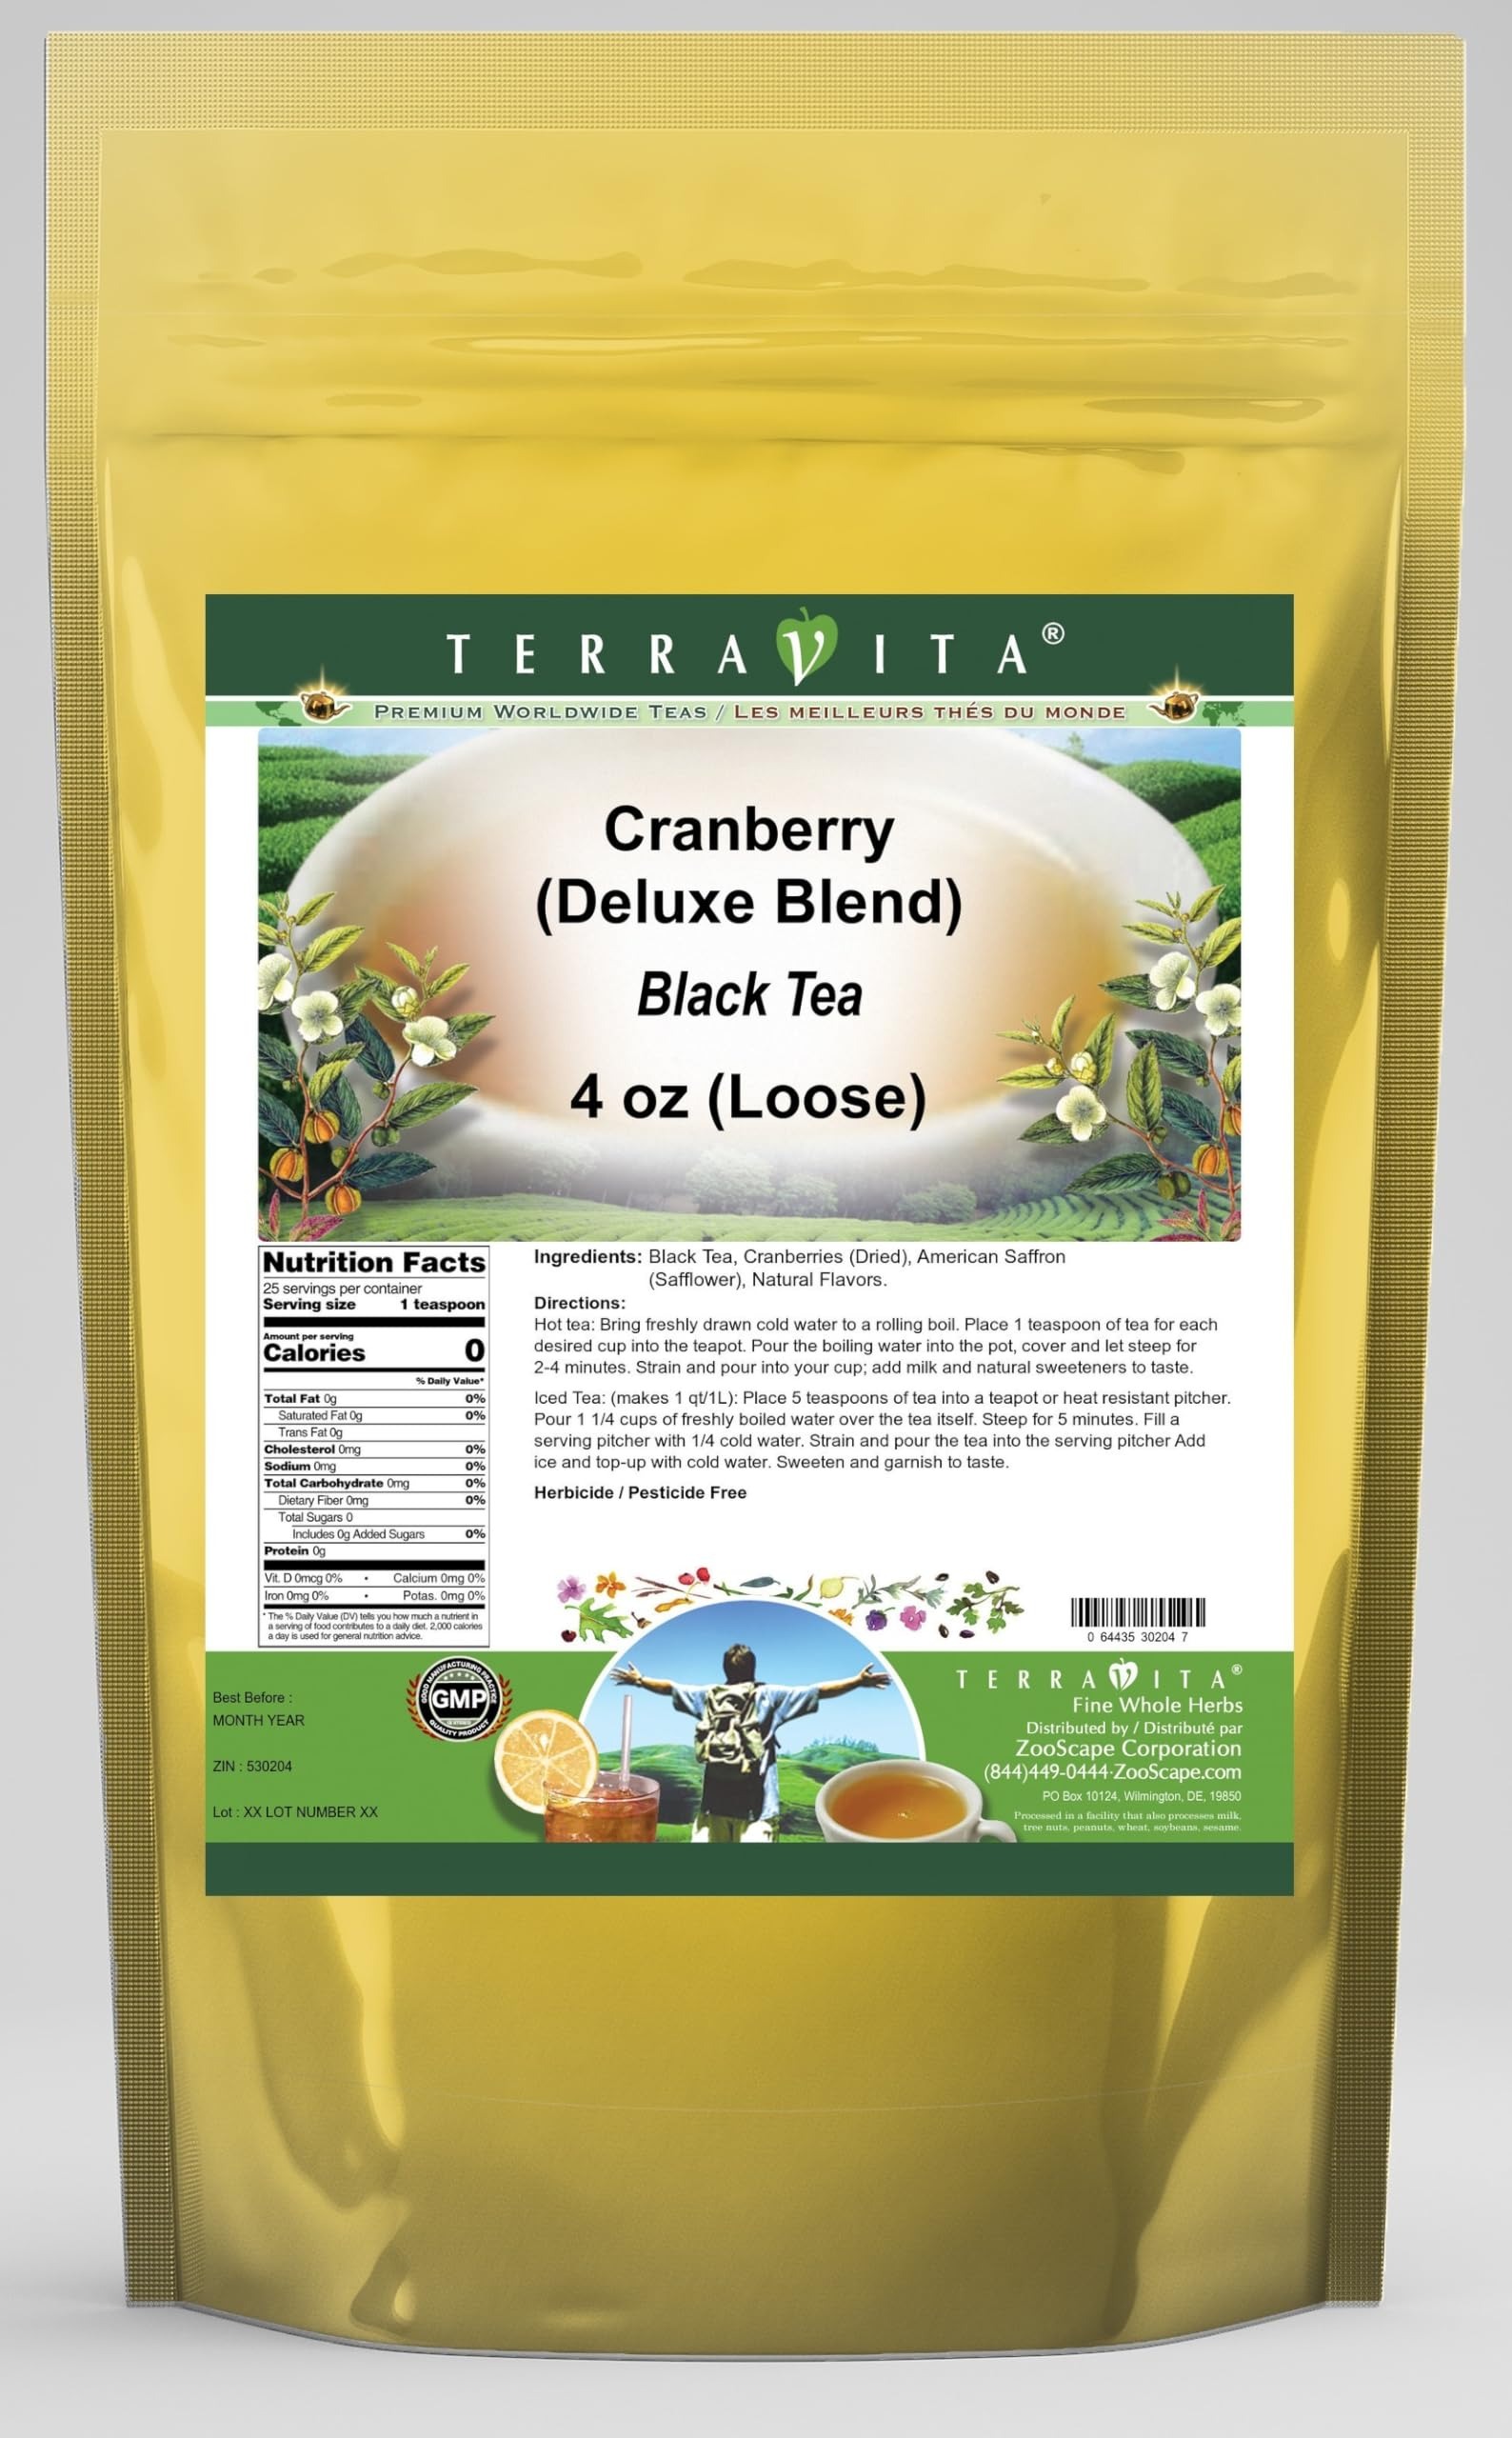
Item Name: Cranberry Black Tea (Loose) (Deluxe Blend) (4 oz, ZIN: 530204) - 2 Pack
Bullet Point 1: Our Cranberry Black Tea is a scrumptuous flavored Black tea with Cranberries (Dried) and American Saffron (Safflower) that will impress you with its refreshing taste! - Ingredients: Black tea, Cranberries (Dried), American Saffron (Safflower) and natural cranberry flavor.
Bullet Point 2: No fillers.
Bullet Point 3: Manufacturer: TerraVita
Bullet Point 4: Size: 4 oz
Bullet Point 5: Loose Leaf Black Tea - Packed in a convenient upright pouch!
Product Description: Our Cranberry Black Tea is a scrumptuous flavored Black tea with Cranberries (Dried) and American Saffron (Safflower) that will impress you with its refreshing taste! - Ingredients: Black tea, Cranberries (Dried), American Saffron (Safflower) and natural cranberry flavor. - Hot tea brewing method: Bring freshly drawn cold water to a rolling boil. Place 1 teaspoon of tea for each desired cup into the teapot. Pour the boiling water into the pot, cover and let steep for 2-4 minutes. Strain and pour into your cup; add milk and natural sweeteners to taste. - Iced tea brewing method: (to make 1 liter/quart): Place 5 teaspoons of tea into a teapot or heat resistant pitcher. Pour 1 1/4 cups of freshly boiled water over the tea itself. Steep for 5 minutes. Fill a serving pitcher with 1/4 cold water. Strain and pour the tea into the serving pitcher Add ice and top-up with cold water. Sweeten and garnish to taste. - TerraVita is an exclusive line of premium-quality, natural source products that use only the finest, purest and most potent ingredients found around the world. TerraVita is hallmarked by the highest possible standards of purity, potency, stability and freshness. All of our products are prepared with the highest elements of quality control, from raw materials through the entire manufacturing process, up to and including the moment that the bottles or bags are sealed for freshness and shipped out to you. Our highest possible standards are certified by independent laboratories and backed by our personal guarantee. - TerraVita exists to meet and ensure your family's health and wellness without the harmful effects of chemicals and health products. We strive to make all of our products affordable and reliable and are constantly searching the market to maintain our affordabil
Value: 8.0
Unit: Ounce

Price: 29.41